Treis-Karden

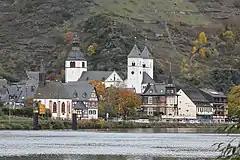
View from Treis to Karden

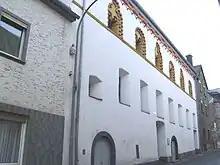
Karden, Kernstraße 8–10: former Foundation lords building

Treis-Karden is an "Ortsgemeinde" – a municipality belonging to a "Verbandsgemeinde", a kind of collective municipality – in the Cochem-Zell district in Rhineland-Palatinate, Germany. It was the seat of the former like-named "Verbandsgemeinde" until 1 July 2014. Since then, it is part of the "Verbandsgemeinde" Cochem. Treis-Karden is a state-recognized tourism resort ("Fremdenverkehrsort").